Hooge in World War I

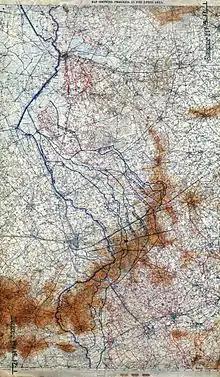

Ypres is overlooked by Kemmel Hill in the south-west and from the east by low hills running south-west to north-east with Wytschaete (Wijtschate), Hill 60 to the east of Verbrandenmolen, Hooge, Polygon Wood and Passchendaele (Passendale). The high point of the ridge is at Wytschaete, from Ypres, while at Hollebeke the ridge is distant and recedes to at Polygon Wood. Wytschaete is about above the plain; on the Ypres–Menin road at Hooge, the elevation is about and at Passchendaele. The rises are slight apart from the vicinity of Zonnebeke which has a gradient of From Hooge and to the east, the slope is near Hollebeke, it is heights are subtle and resemble a saucer lip around the city. The main ridge has spurs sloping east and one is particularly noticeable at Wytschaete, which runs south-east to Messines (Mesen) with a gentle slope to the east and a to the west. Further south is the muddy valley of the Douve river, Ploegsteert Wood (Plugstreet to the British) and Hill 63. West of Messines Ridge is the parallel Wulverghem (Spanbroekmolen) Spur and the Oosttaverne Spur, also parallel, lies further east. The general aspect south and east of Ypres is one of low ridges and dips, gradually flattening northwards beyond Passchendaele into a featureless plain.